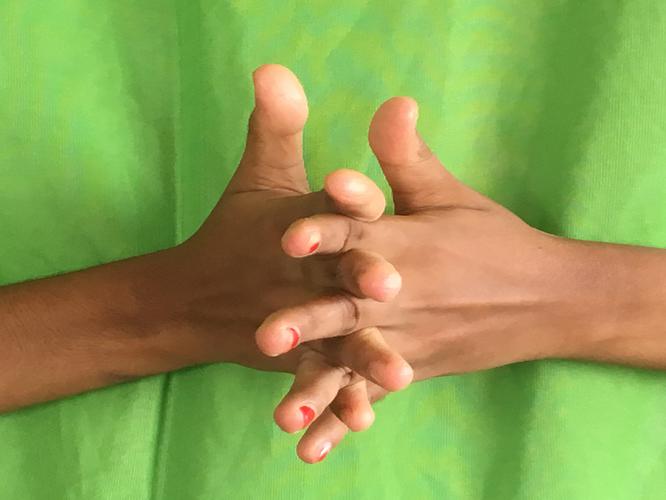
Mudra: Karkatta
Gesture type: double_hand